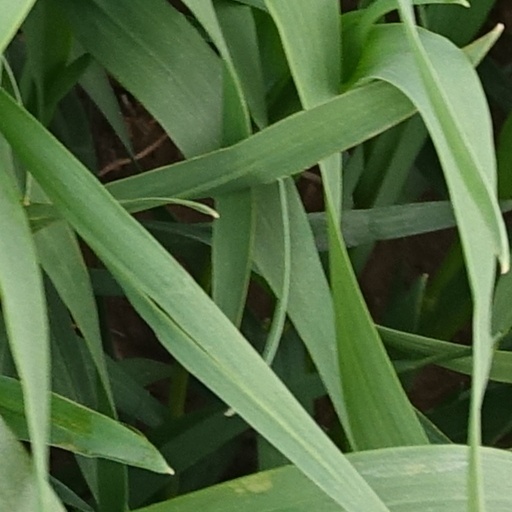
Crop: wheat